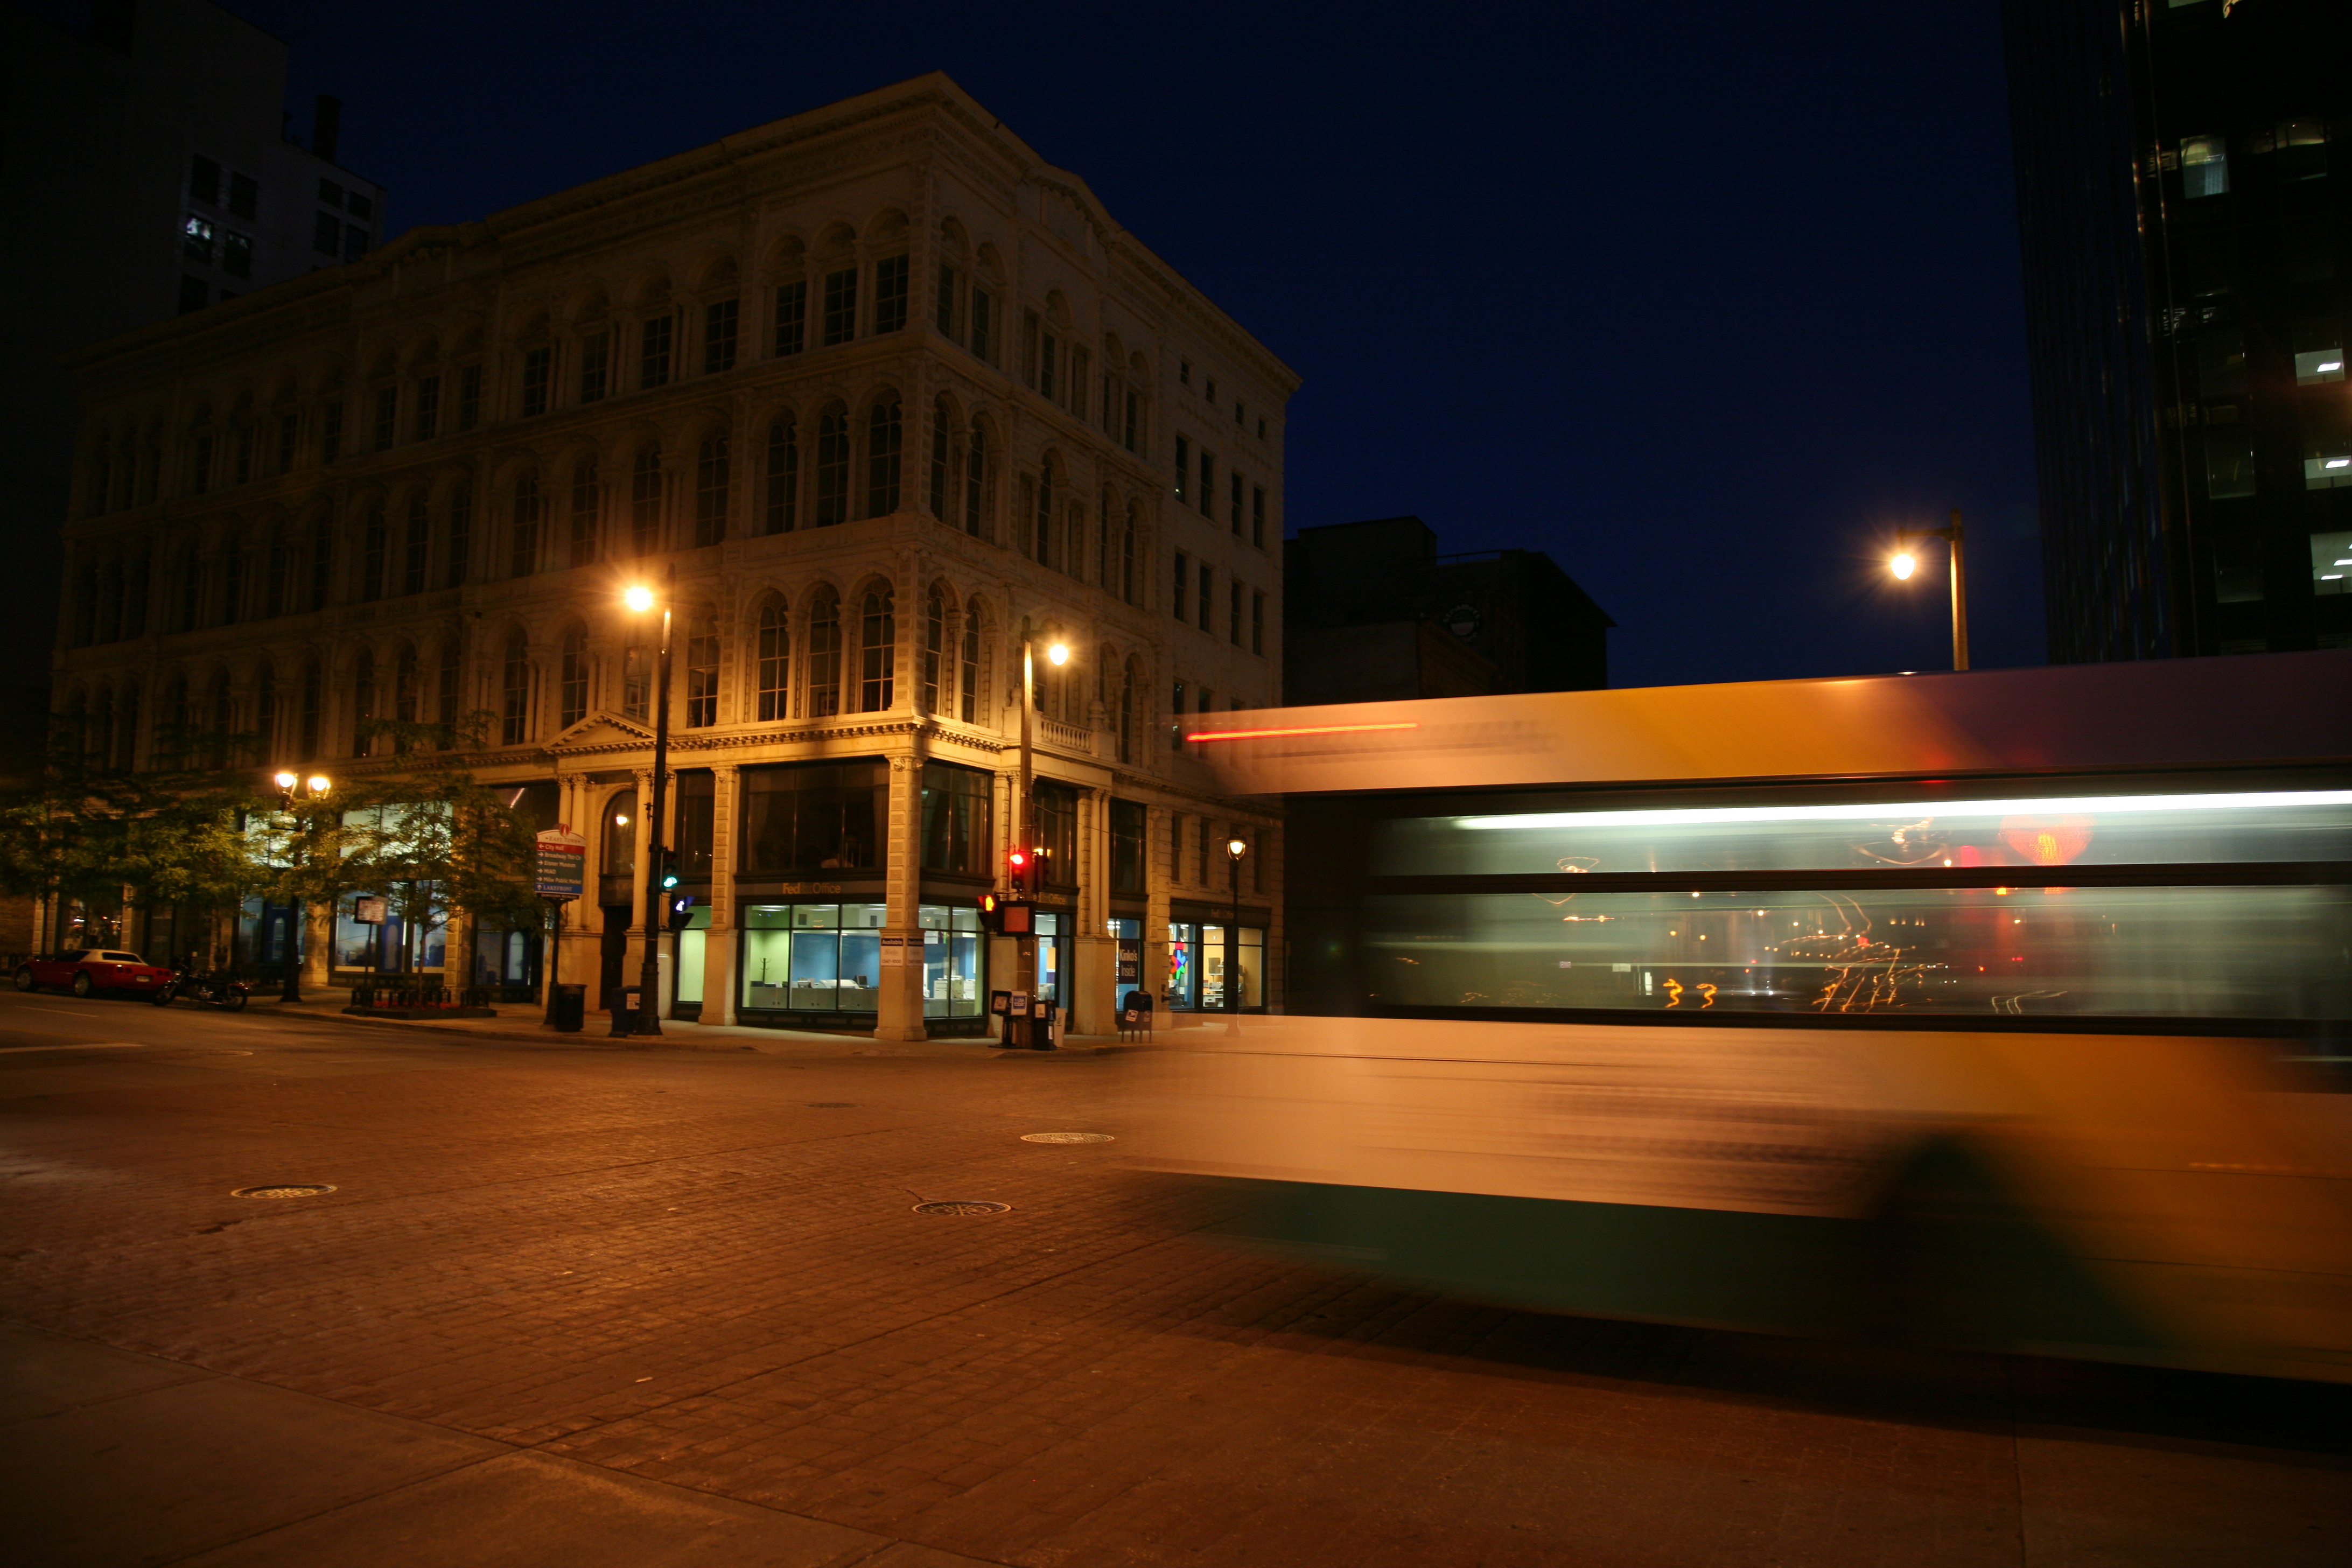
light, architecture, night, city, cityscape, downtown, evening, reflection, plaza, lighting, wisconsin, milwaukee, urban area